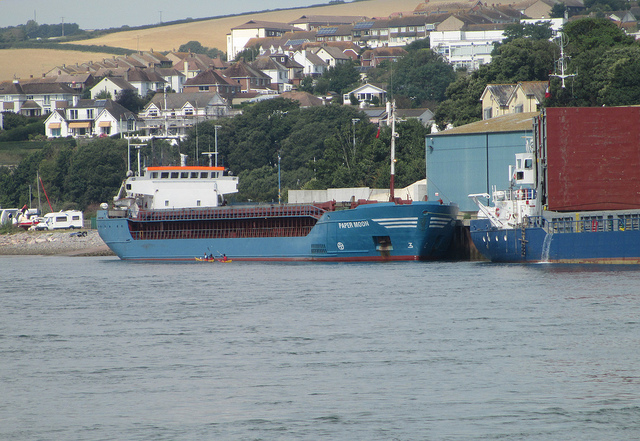
A body of water with a large blue boat floating on top of it.

A boat can be seen at the edge of the water.